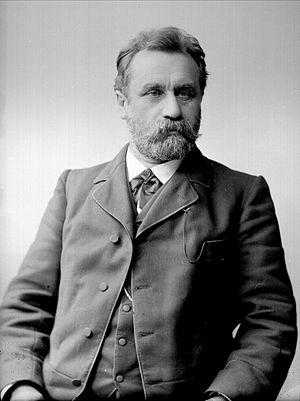
Bernhard Cathrinus Pauss
Bernhard Cathrinus Pauss var en norsk teolog, skolemand, lærebogforfatter og missions- og humanitær leder.